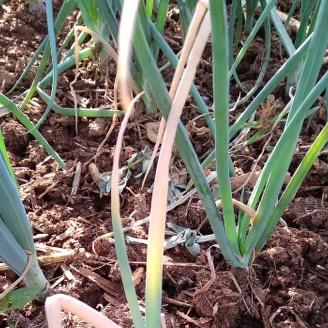
Crop: Onion
Condition: fusarium-d